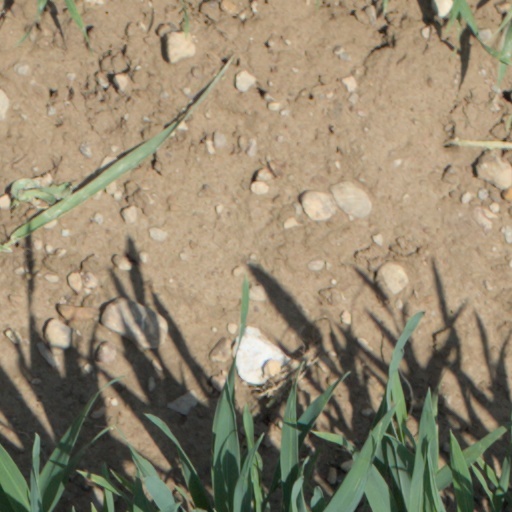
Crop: wheat